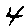
Label: 4